Bandolero!

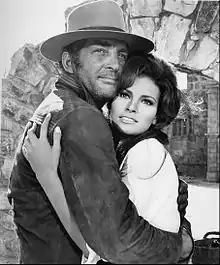
Dean Martin and Raquel Welch

A gang of robbers arrive at the Texan town of Val Verde with the intention of robbing a bank. The heist goes wrong and a shootout with the local authorities ensues. During it, gang member Babe Jenkins kills a wealthy civilian, the husband of a woman named Maria Stoner. The gang eventually gets arrested.